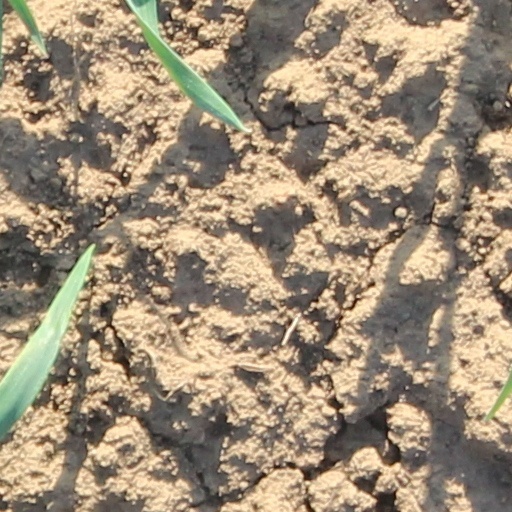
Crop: wheat